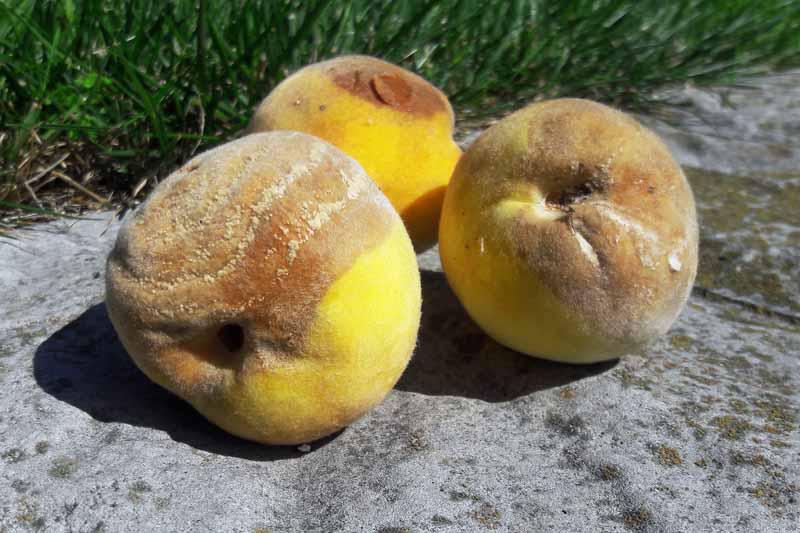
Plant: Peach
Disease: peach brown rot